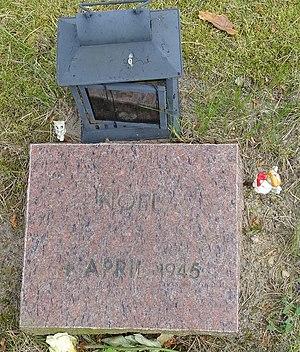
Plaque tombale de NOEL, fille inconnue inhumée au cimetière boisé de Halbe
Le cimetière boisé d'Halbe est un cimetière militaire en Allemagne, land de Brandebourg, commune de Halbe où sont inhumés des soldats tombés à la bataille d'Halbe, des volontaires soviétiques ayant servi dans l’armée Vlassov, des travailleurs forcés russes, des soldats déserteurs allemands exécutés à Berlin-Tegel, les prisonniers du camp d'internement de Ketschendorf civils ou militaires exhumés et réinhumés à Halbe, et des victimes civiles collatérales de la guerre. Il est l’un des plus grands cimetières militaires d’Allemagne moins par regroupement de plusieurs cimetières que par réinhumation de personnes enterrés dans des fosses communes, des charniers ou des tombes collectives anonymes. Cela fait du cimetière boisé d'Halbe un lieu de mémoire particulier qui fait fi des origines, des confessions religieuses, des convictions politiques, des faits reprochés ou de la cause de la mort. Le caractère œcuménique y est très prononcé même si une croix y fut érigée a posteriori sans qu’il y ait pour autant une chapelle funéraire associée à un culte particulier.